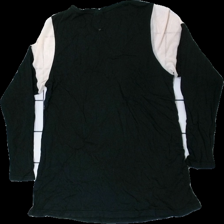
View: back
Type: Top
Category: Ladies
Brand: Monki
Colors: Black, Beige
Material: 62% visc, 38% cott
Cut: Regular, C-collar
Size: XS
Season: All
Price range: <50
Recommended usage: Export
Description: Black top with beige mesh parts from Monki, size XS. Poor condition.
Comment: Fabric is tired